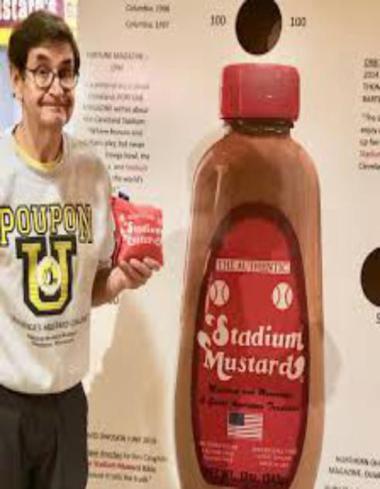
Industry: Food